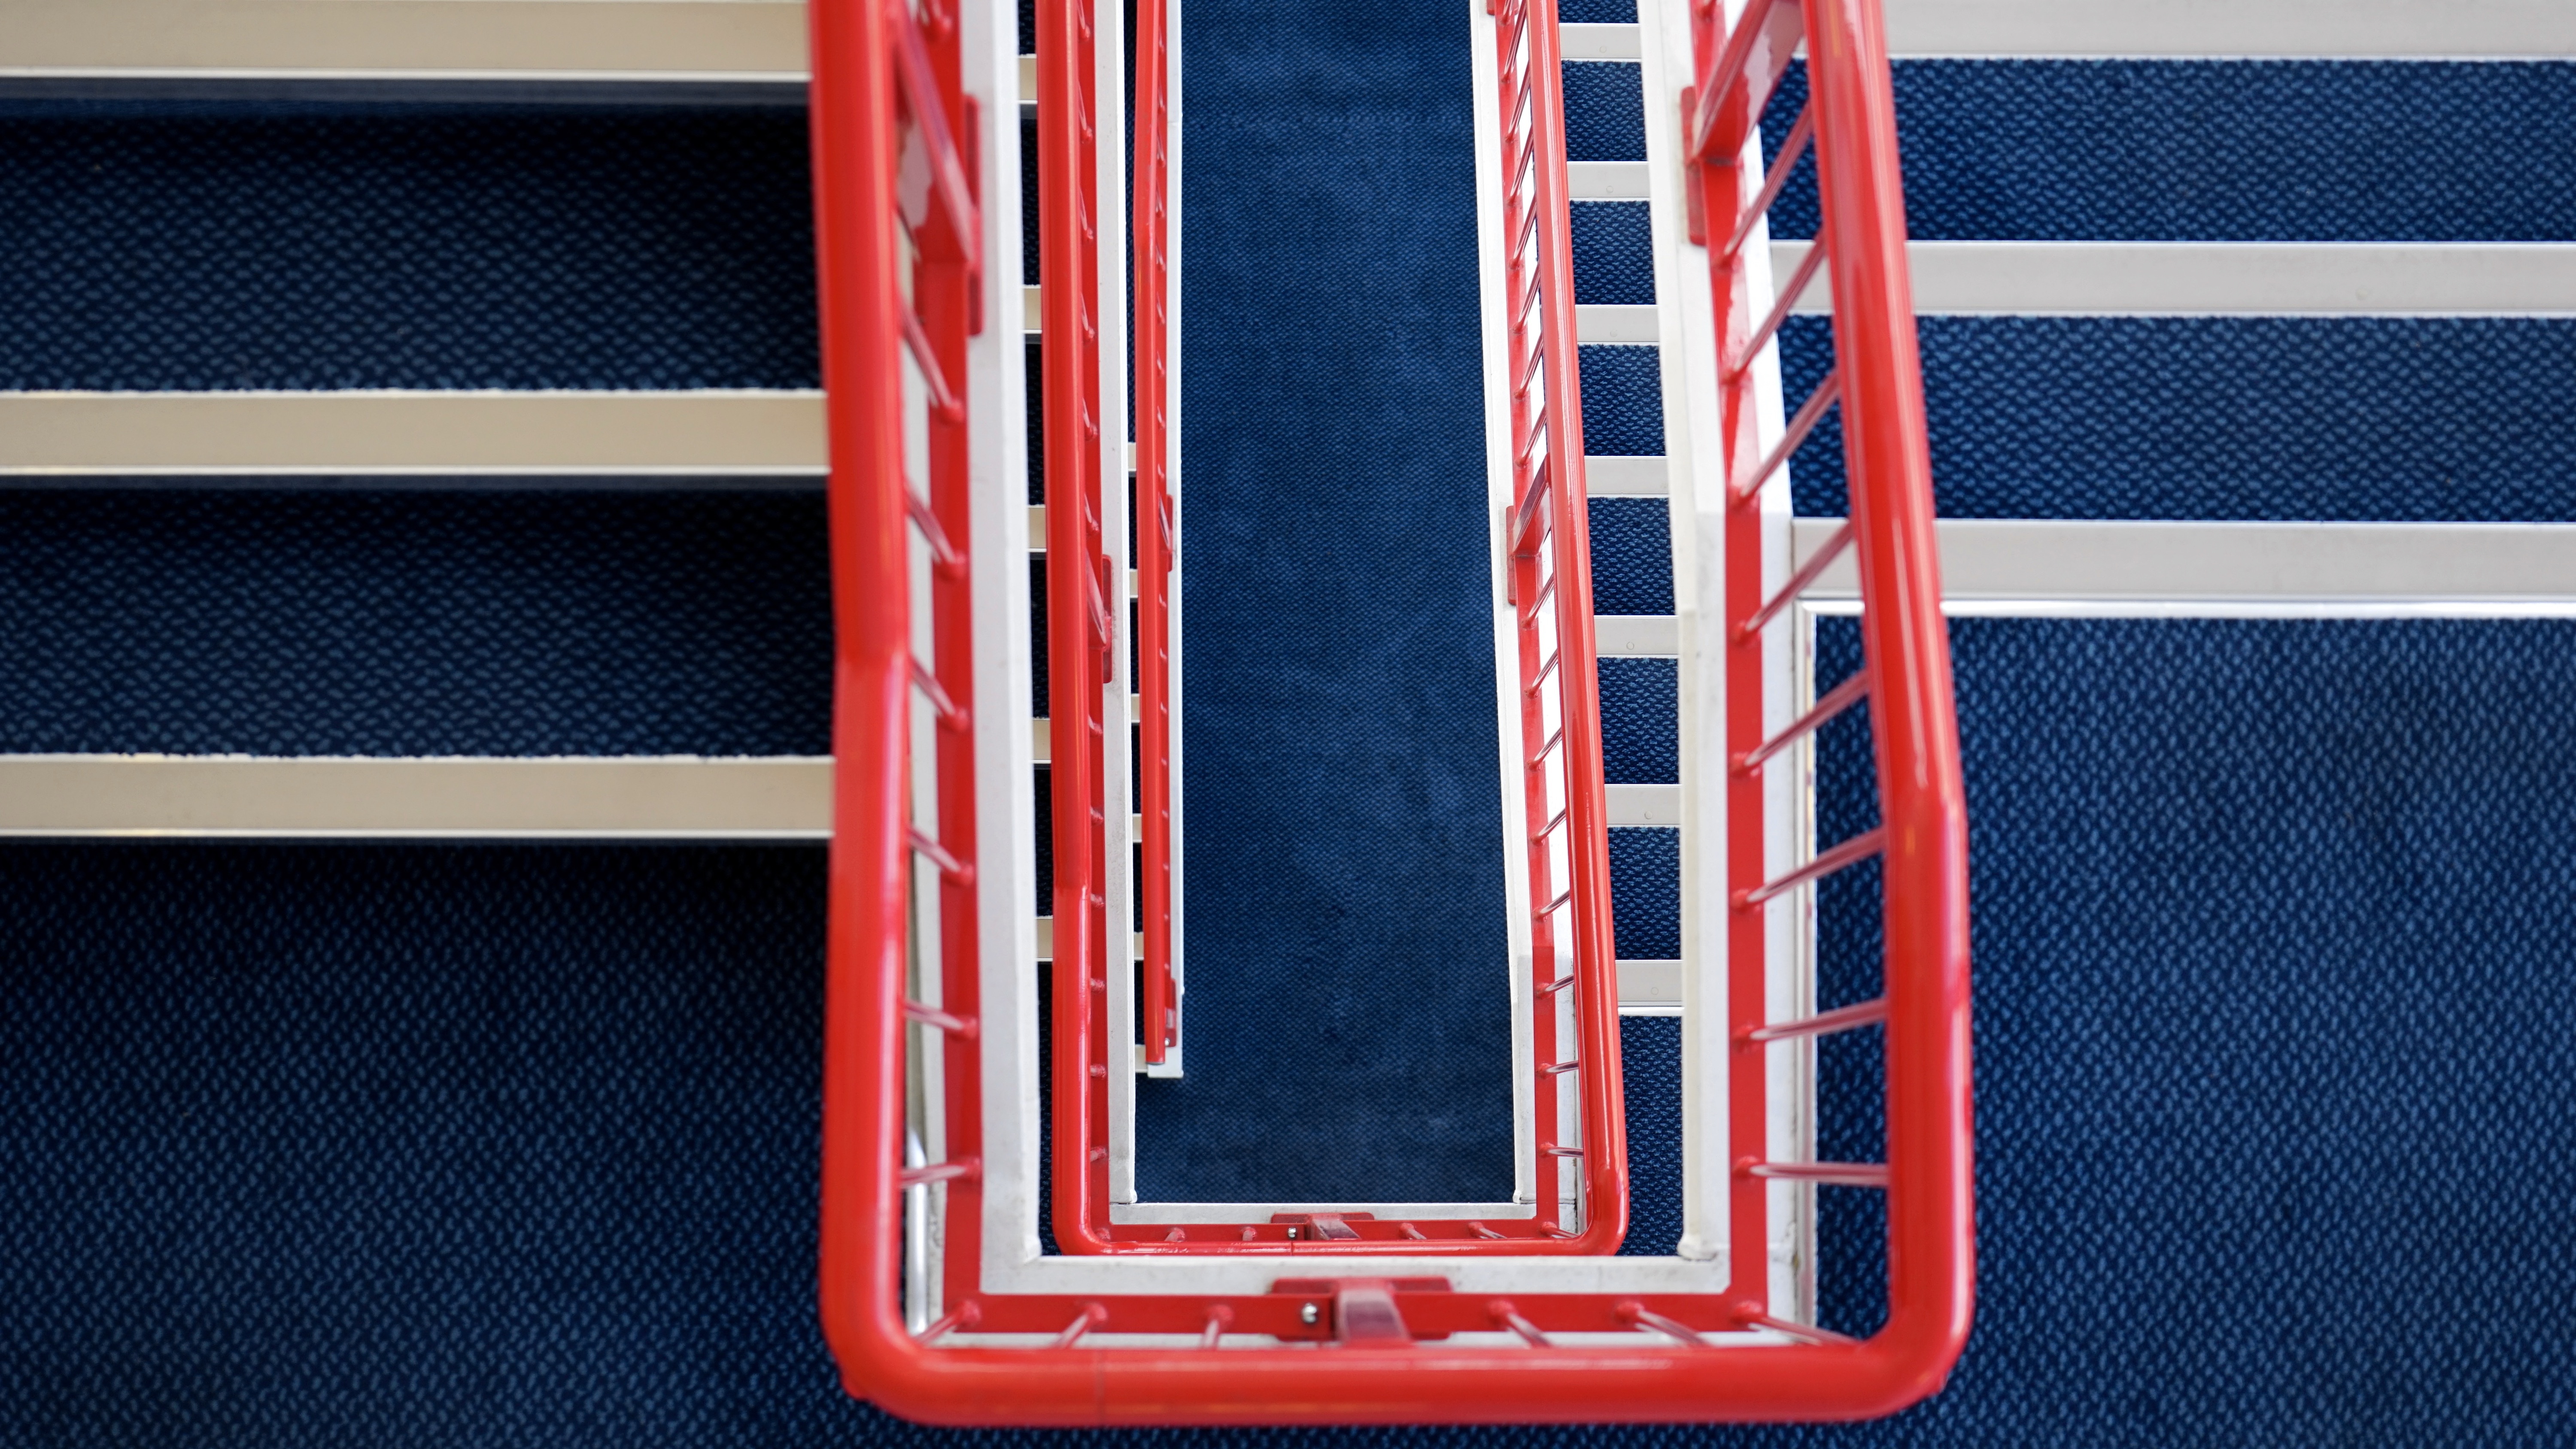
architecture, white, floor, interior, building, step, staircase, steel, construction, railing, high, red, exit, entrance, color, space, metal, office, indoor, blue, stairway, modern, stairwell, handrail, brand, design, stairs, style, upstairs, stylish, ascending, walk way